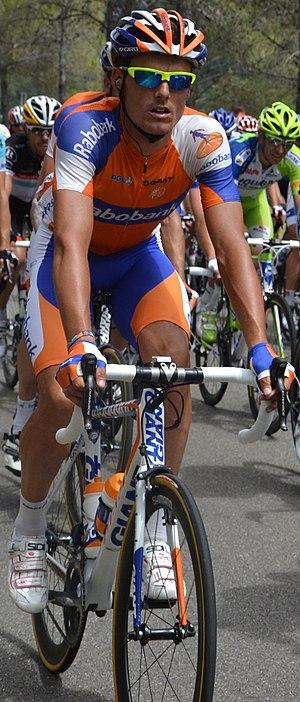
Luis Leon Sanchez lors de la 13e étape du Tour de France 2012.
Luis Léon Sánchez Gil, né le 24 novembre 1983 à Mula dans la Communauté autonome de Murcie, est un coureur cycliste espagnol. Il débute chez les professionnels en 2004 chez Liberty Seguros et court depuis 2015 pour l'équipe Astana. Il a notamment remporté Paris-Nice en 2009, la Classique de Saint-Sébastien en 2010 et 2012, le championnat d'Espagne sur route en 2020, celui du contre-la-montre en 2008, 2010, 2011 et 2012 ainsi que quatre étapes du Tour de France, en 2008, 2009, 2011 et 2012.